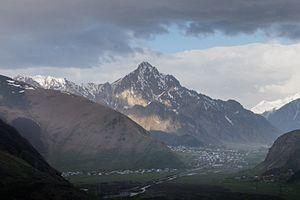
Le mont Khabarjina est une montagne et un volcan du Grand Caucase, région du Caucase. Le sommet de 3 142 mètres d'altitude est situé en Géorgie, non loin de la frontière avec la Russie et au nord-est de l'Ossétie du Sud. Le mont Kazbek, un autre volcan, se trouve non loin au nord.